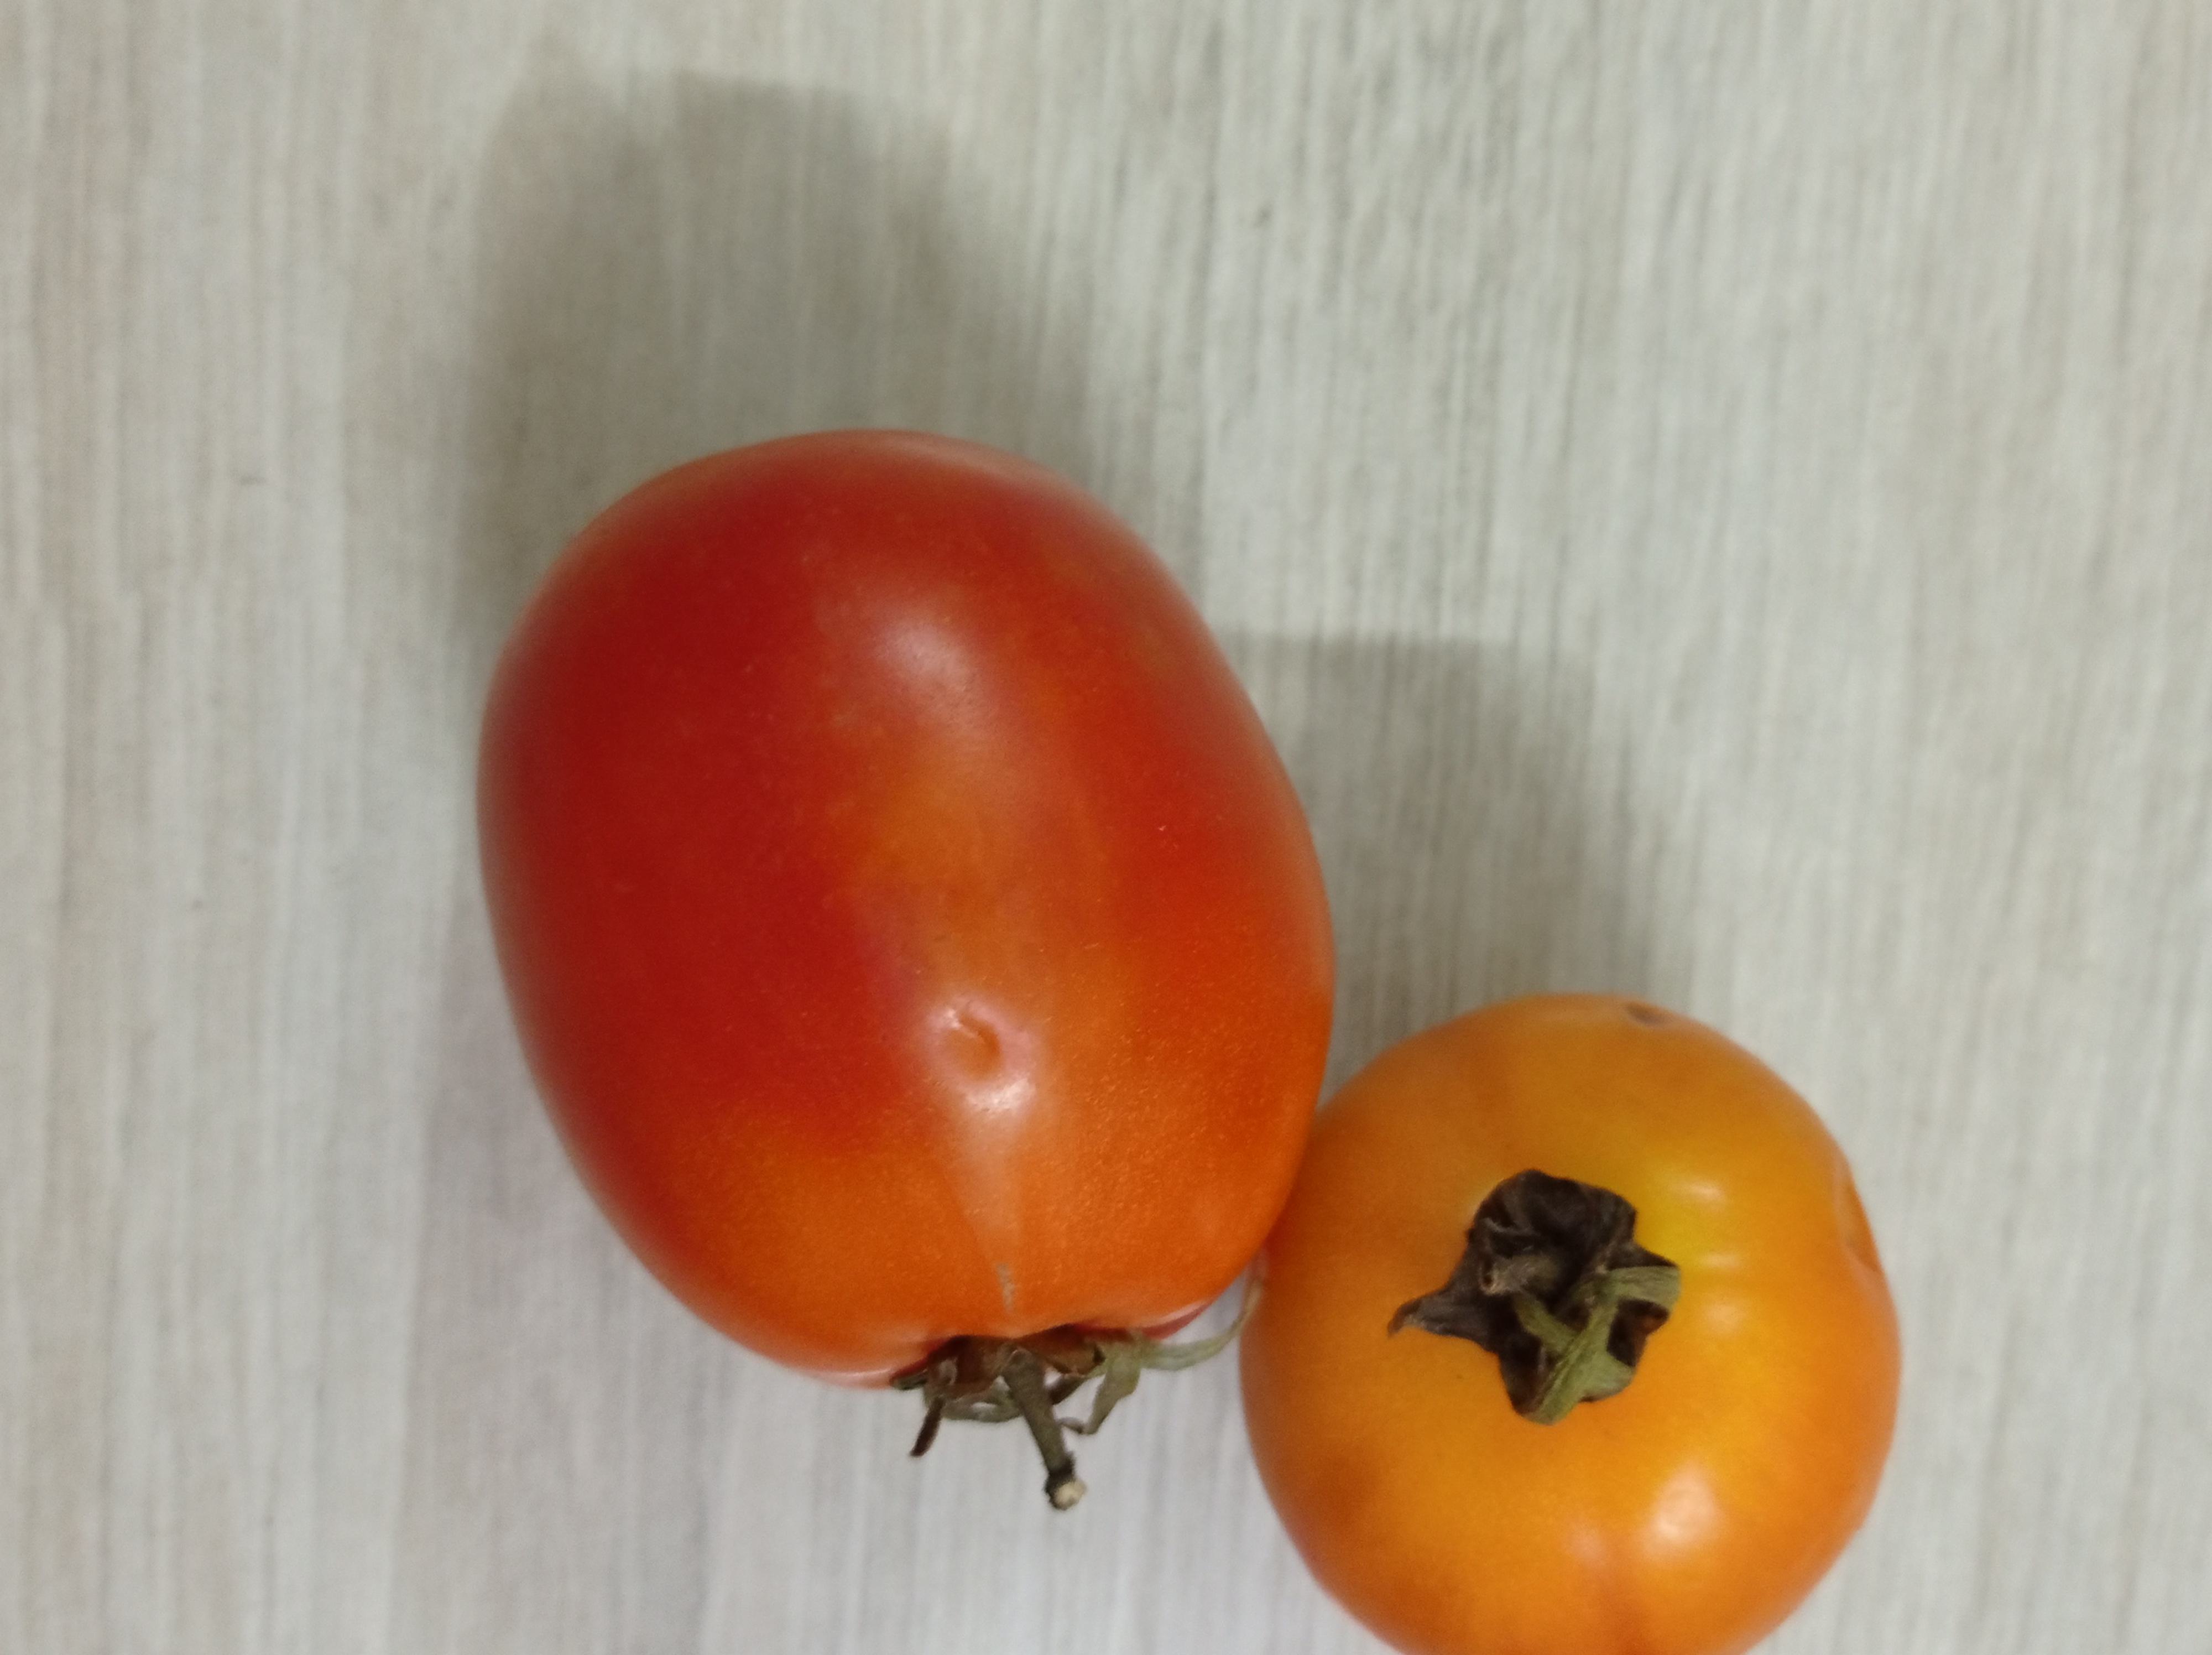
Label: Fresh